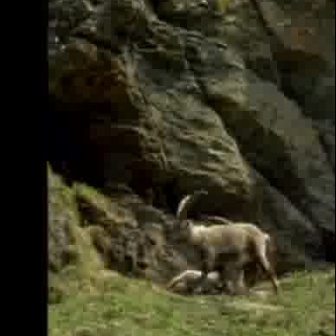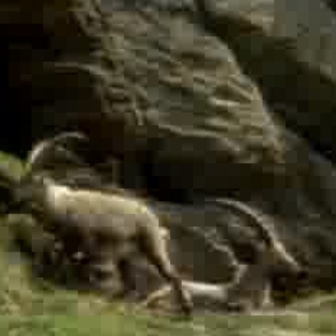
  Please identify the target specified by the bounding box [170,188,280,299] in the first image and locate it in the second image. Return the coordinates in [x_min,y_min,x_max,y_max] format.
Answer: [2,127,192,317]